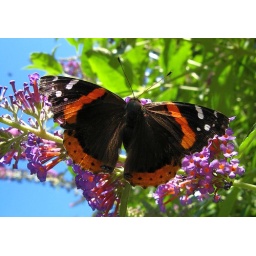
red admiral on a butterfly bush in a favorite cambridgeport garden